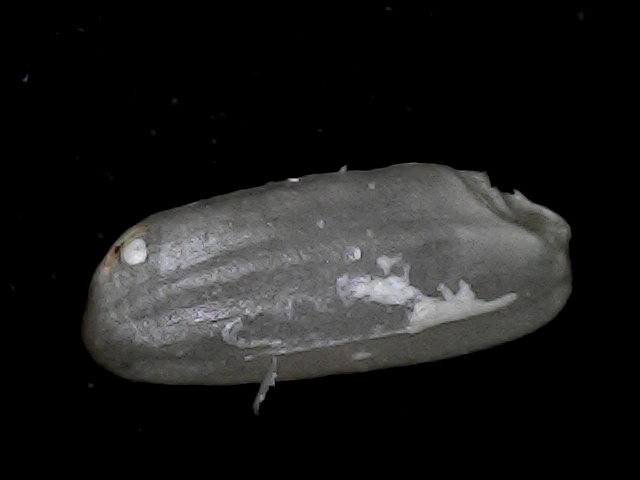
Rice variety: BD79